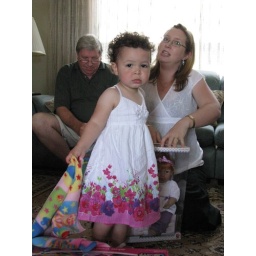
Look at the pretty girl in her dress - and her mama opening one of her many presents for her